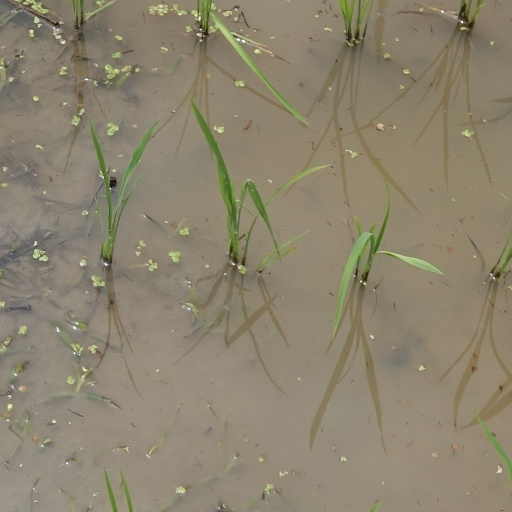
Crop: rice